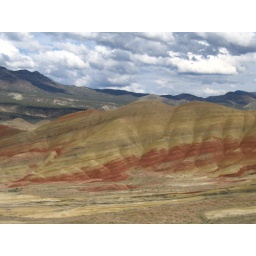
Beautiful both on the ground and in the sky